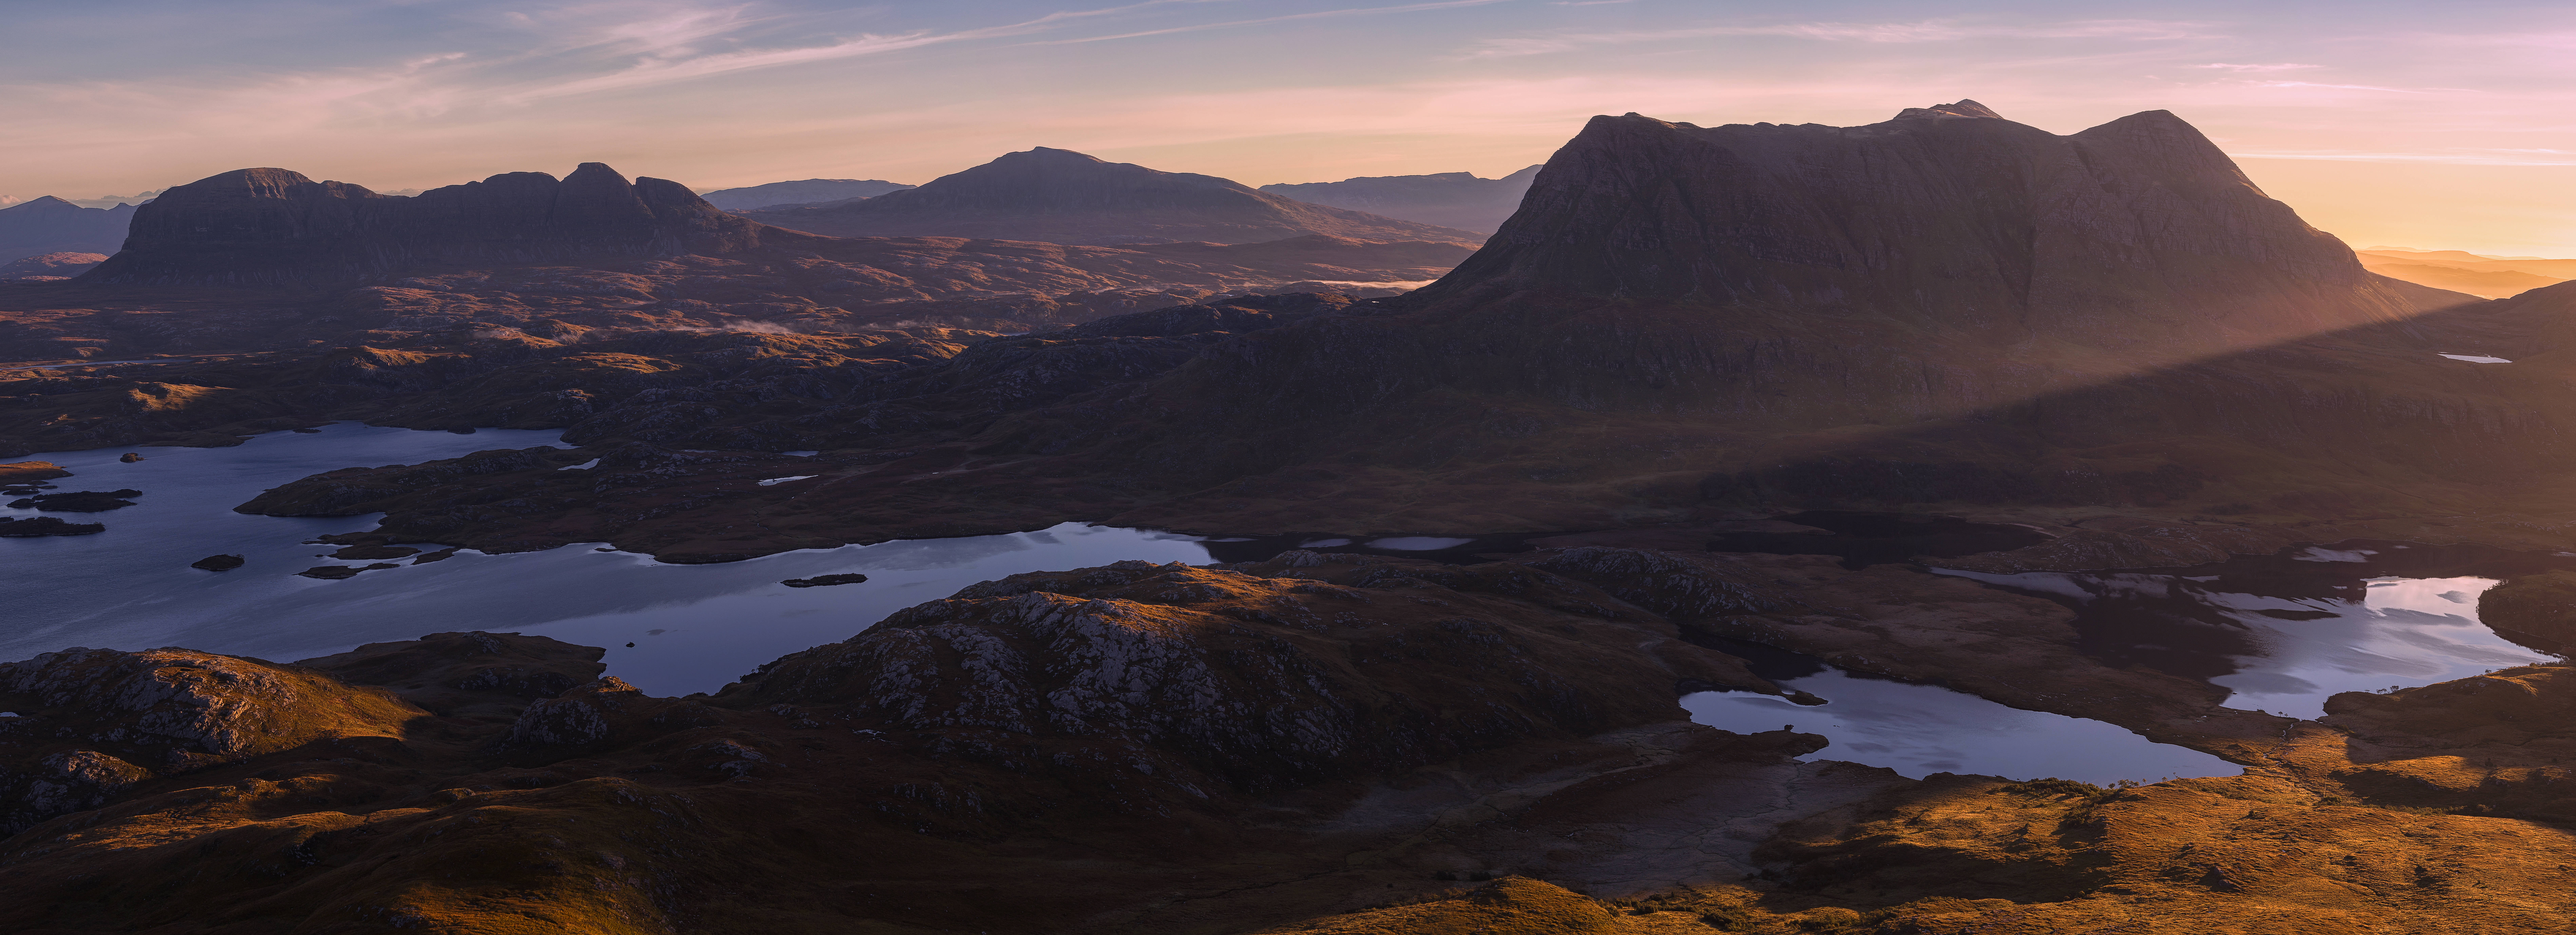
landscape, coast, rock, wilderness, mountain, sunrise, sunset, morning, dawn, valley, mountain range, panorama, dusk, evening, terrain, cool image, plateau, canon6d, scotland, i, highlands, westhighlands, ef1635mmf4lisusm, northwesthighlands, suilven, stacpollaidh, canisp, quinag, culmor, landform, geographical feature, mountainous landforms